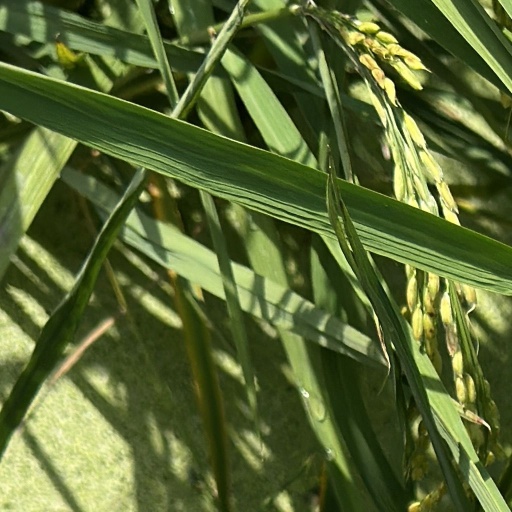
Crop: rice